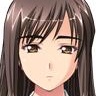
Portrait style: Anime Portrait